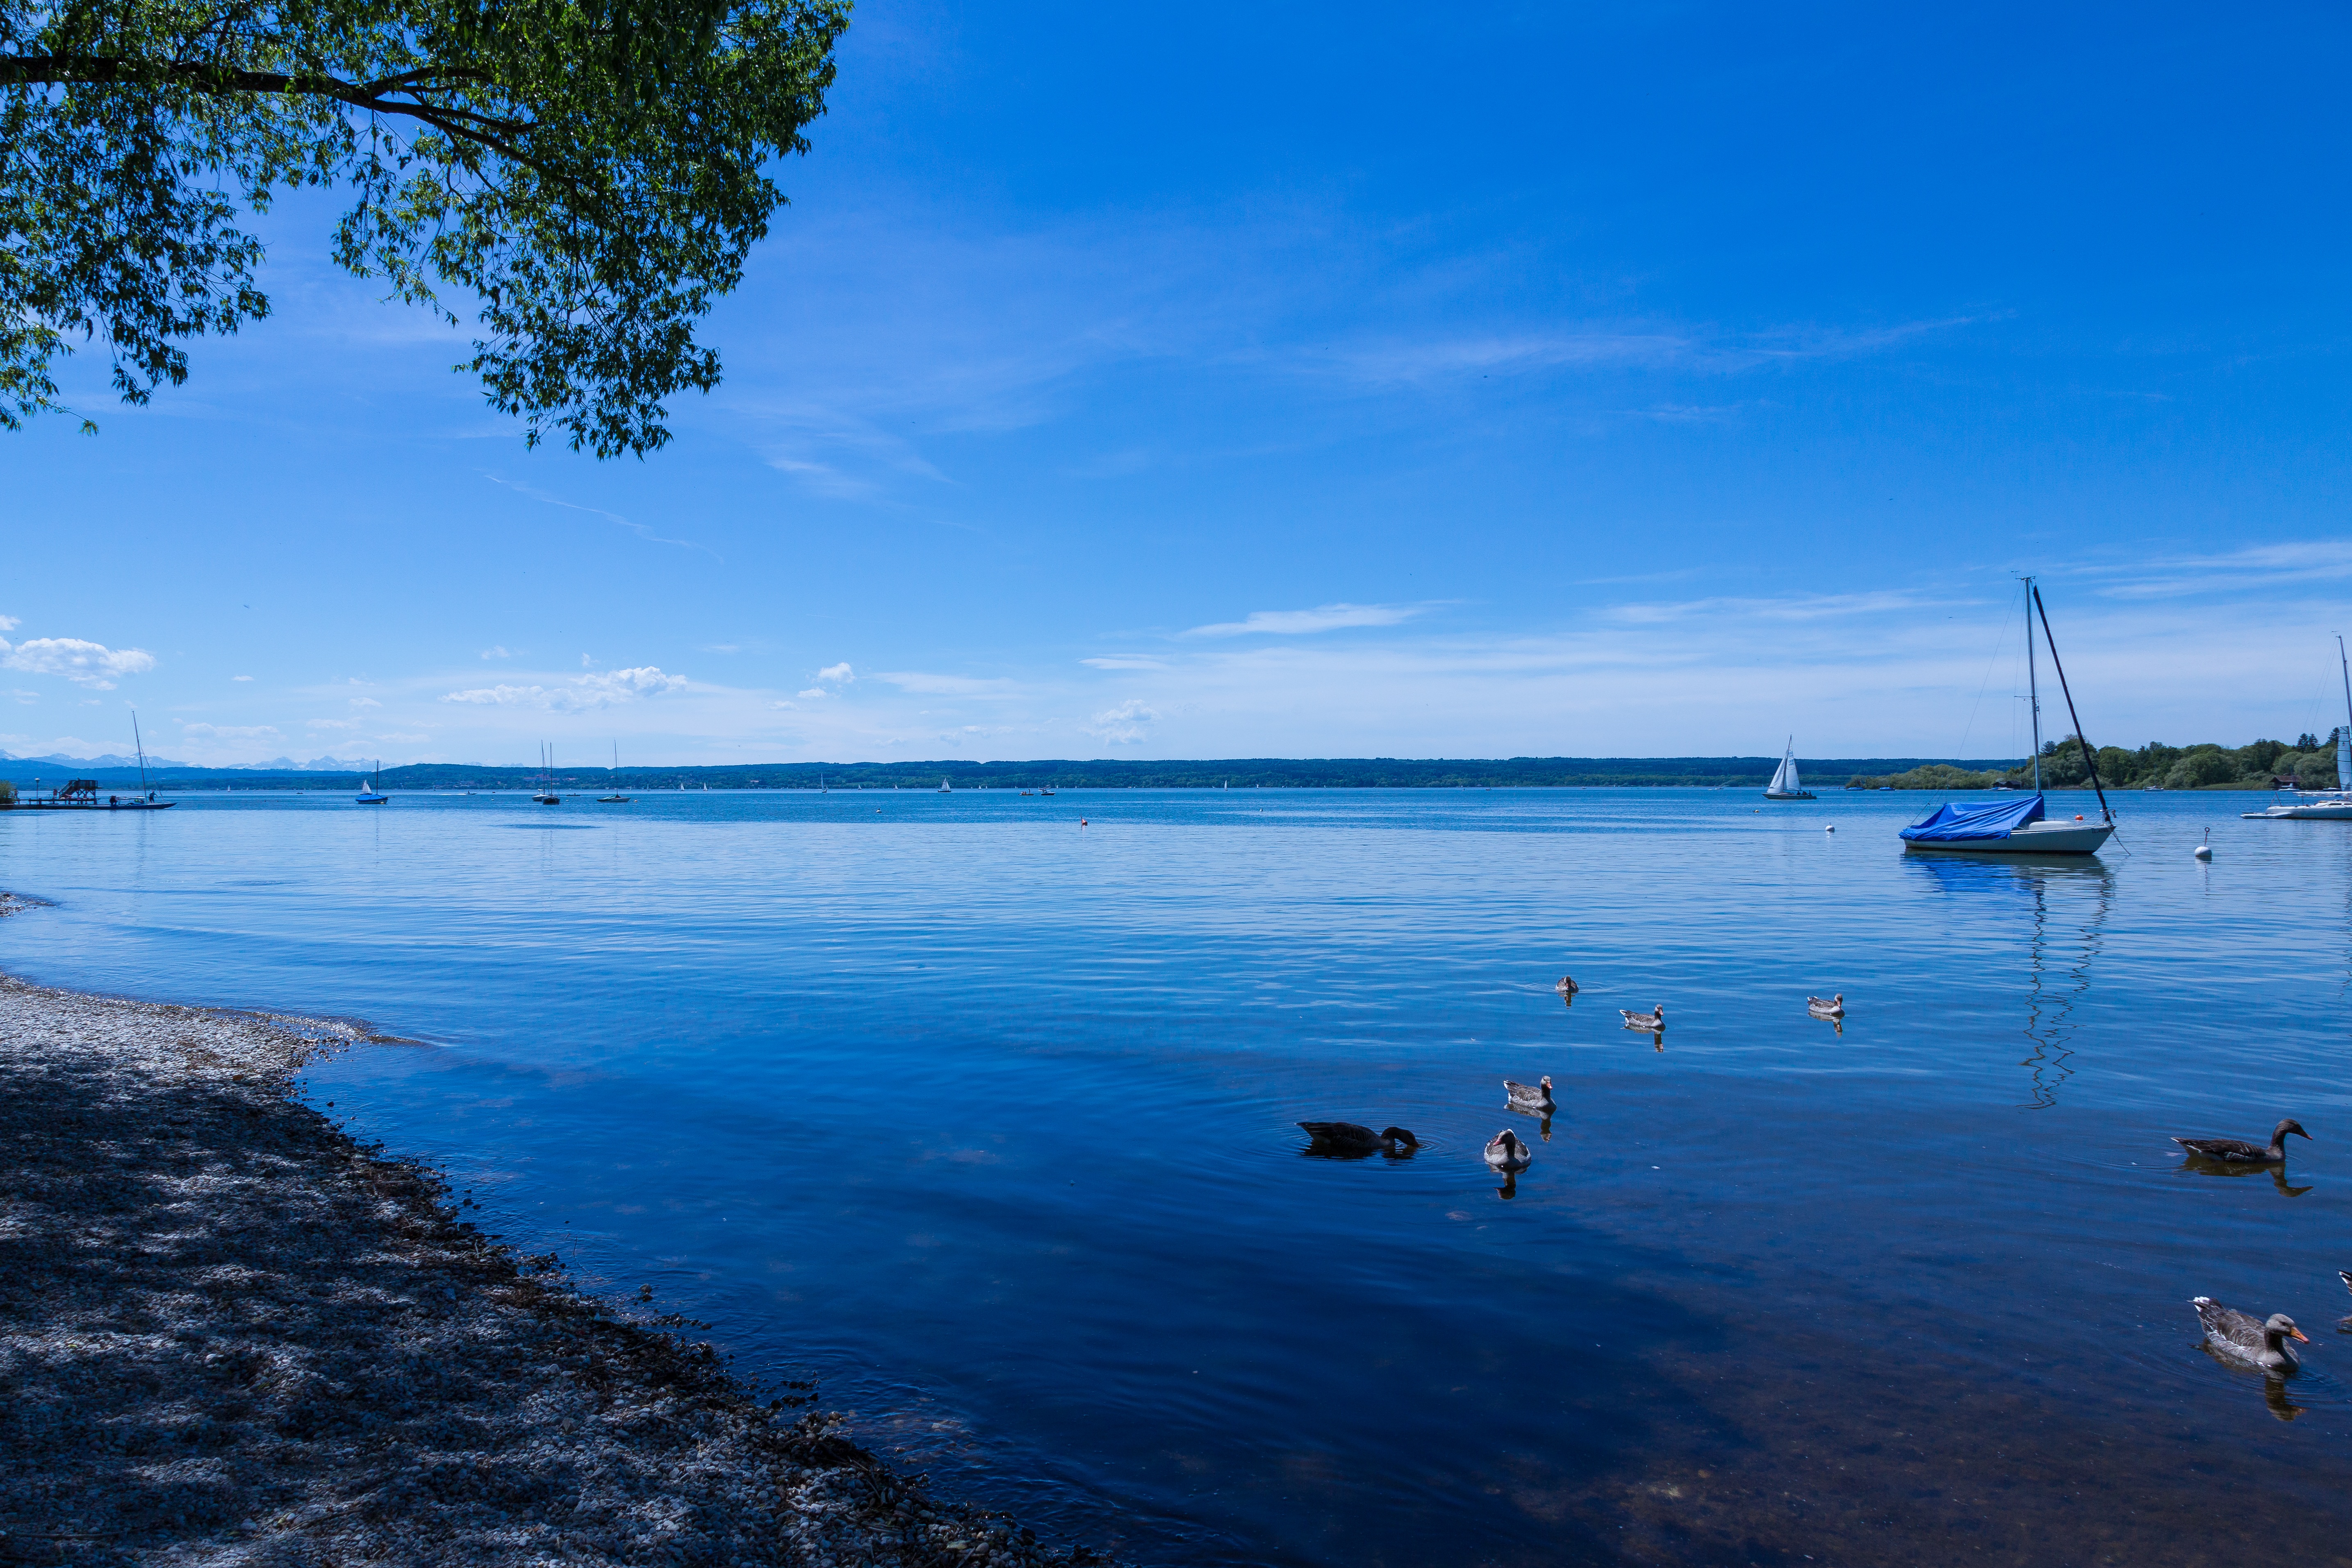
beach, sea, coast, water, nature, ocean, horizon, sky, boat, shore, lake, atmosphere, summer, dusk, reflection, vehicle, holiday, lagoon, bay, rest, body of water, mood, silent, recovery, nature reserve, beautiful beach, sylt